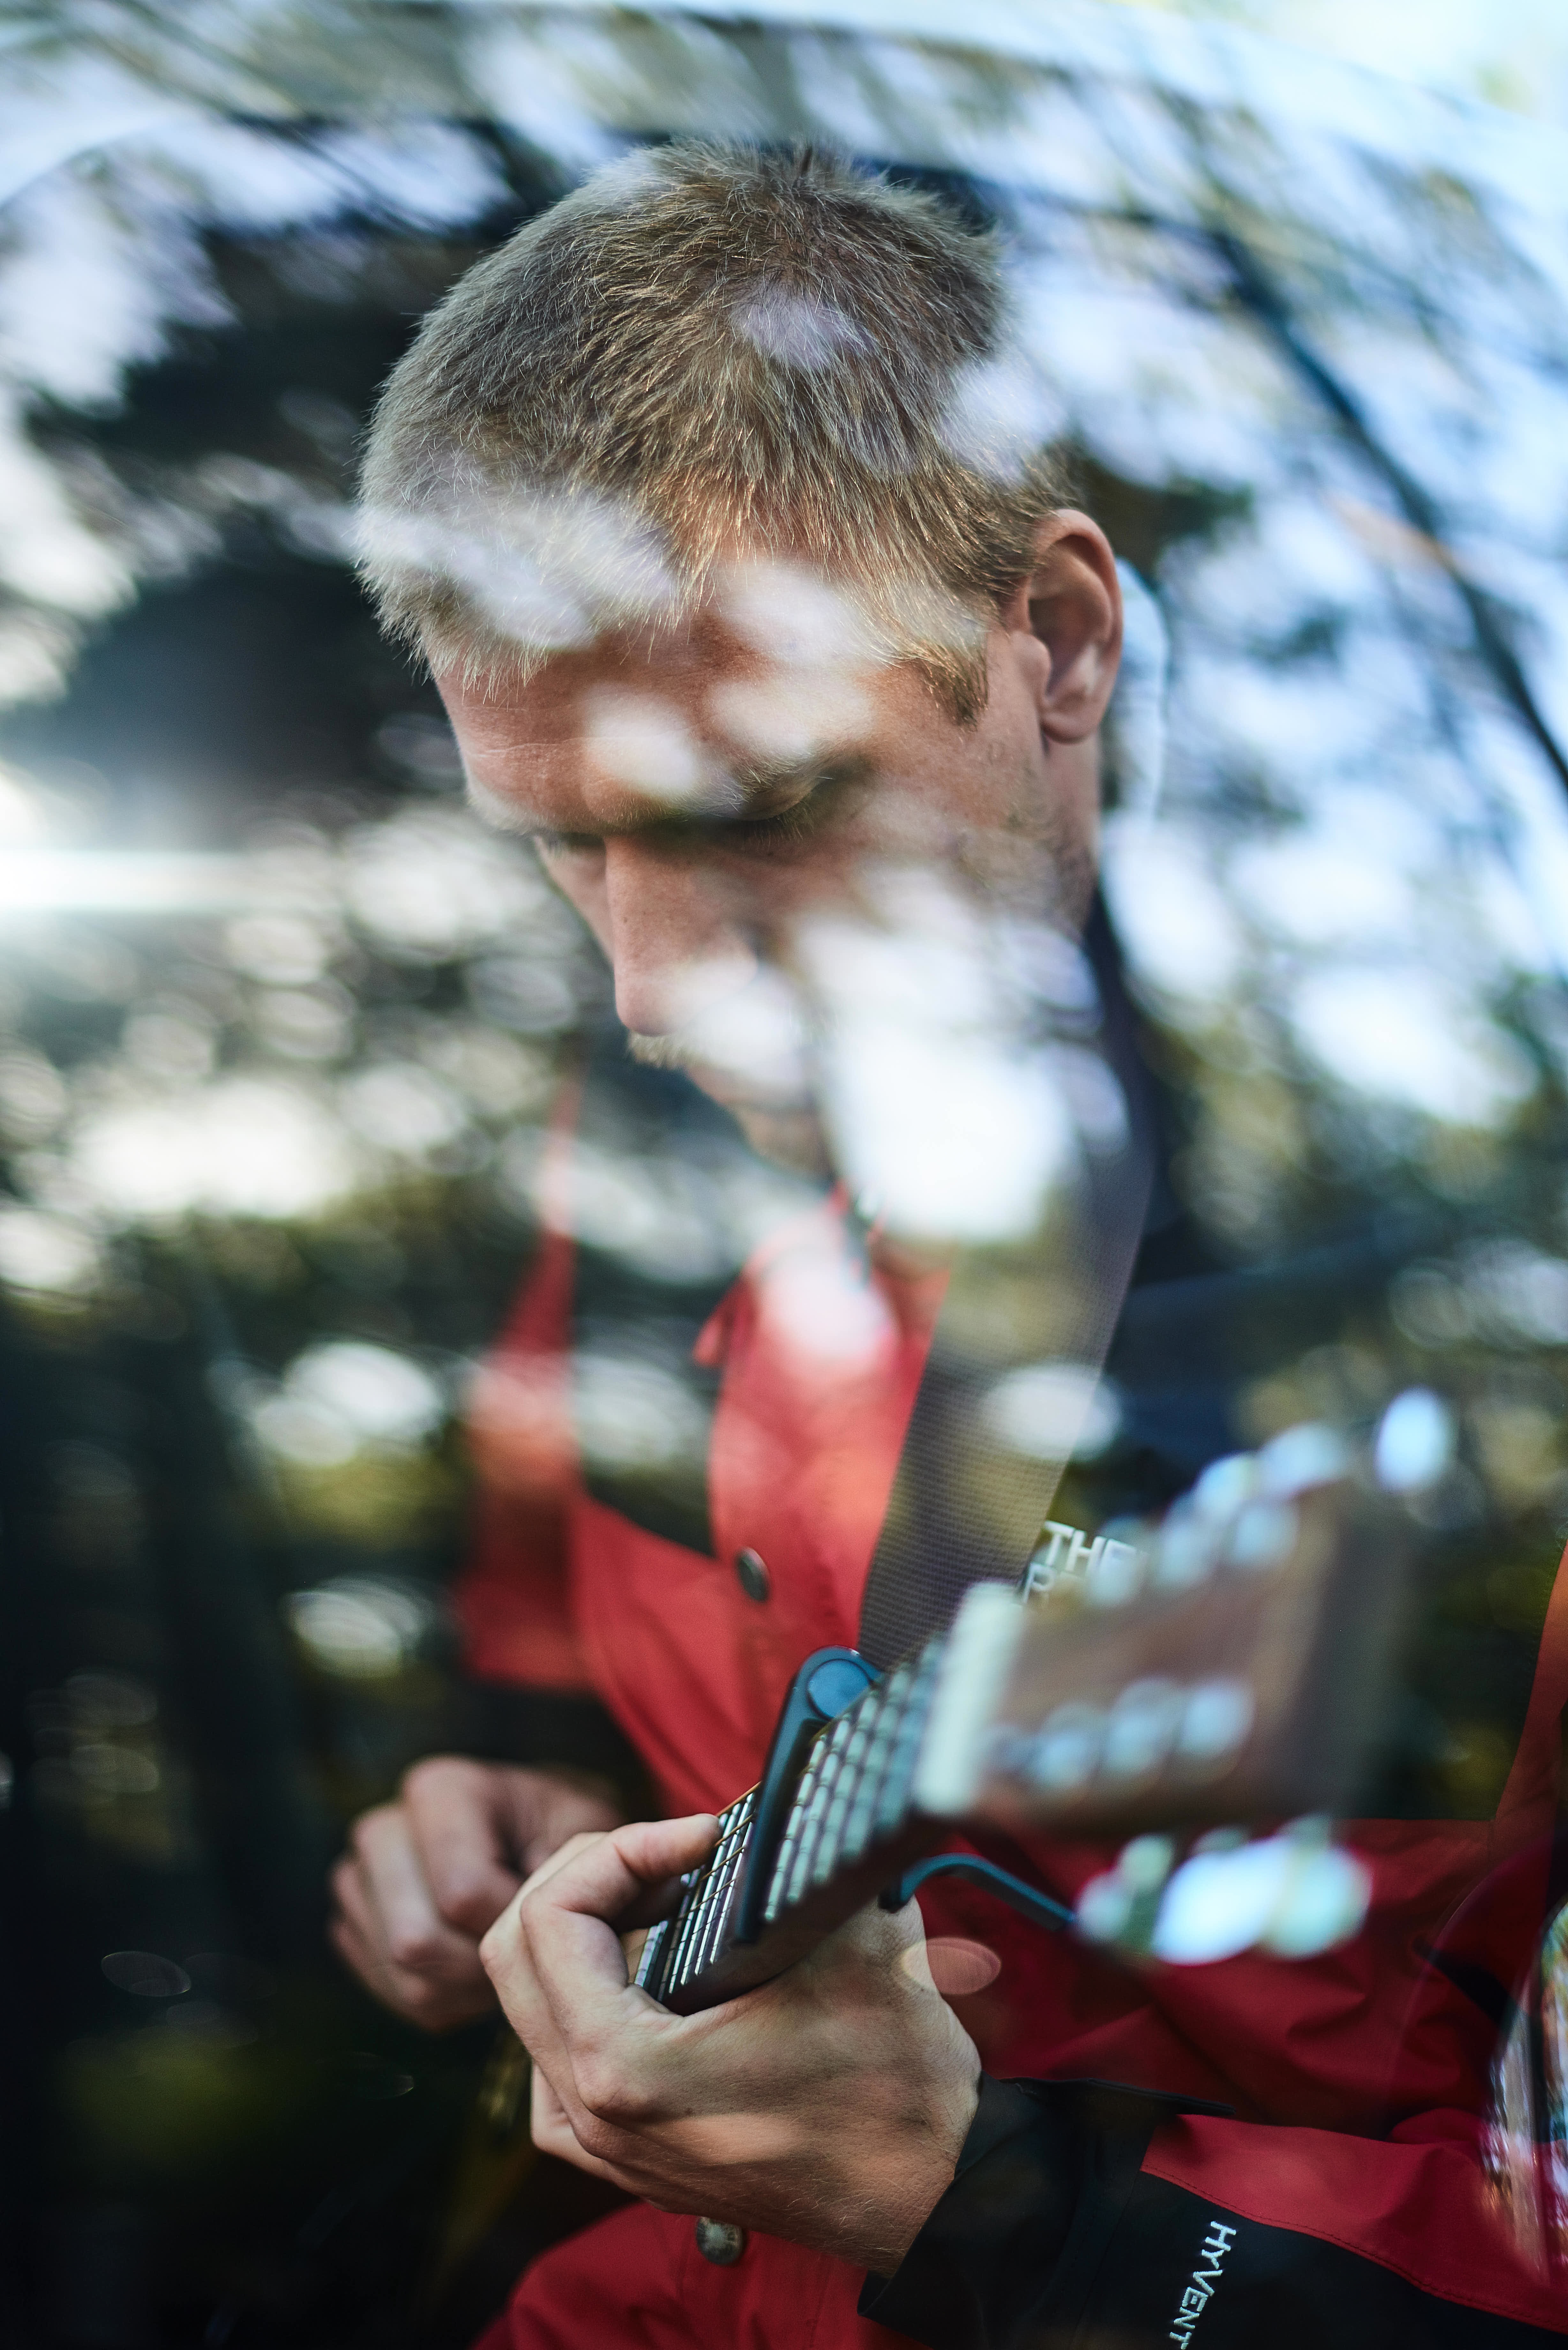
man, person, music, people, guitar, male, spring, reflection, red, instrument, fun, interaction